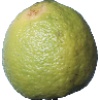
Label: limes